Chatham Phenix National Bank and Trust Company of New York

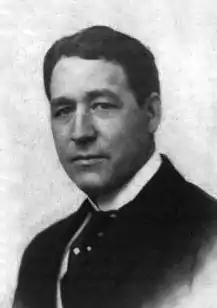
Louis G. Kaufman became president of Chatham National Bank of New York in 1910, overseeing its merger with Phenix National a year later.

Phenix Bank was established in 1812 as the banking division of the New York Manufacturing Company, which made cotton looms and supplies. As the banking division initially focused on selling wire, it was named Wire Bank, becoming an independent institution in 1817 under the name Phenix Bank, with headquarters at 24 Wall Street. In 1894, the Lombard & Ayres company of New York was worth $1,000,000, and the majority of its assets were kept in the Phenix National Bank in London, where Josiah Lombard was the director.